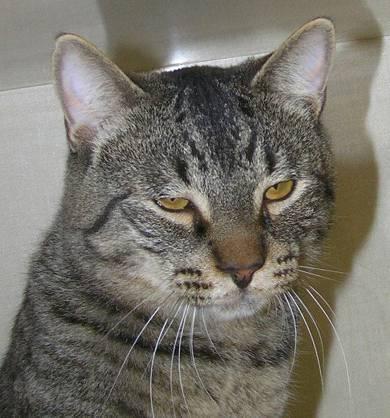
cat